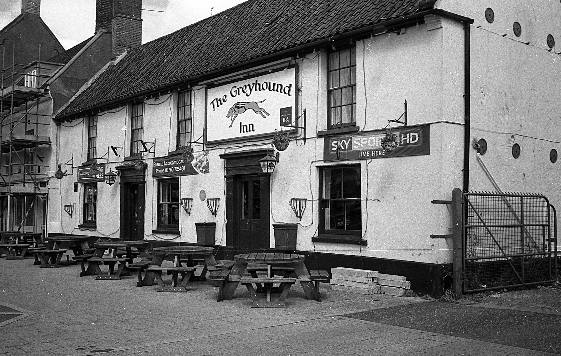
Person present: No